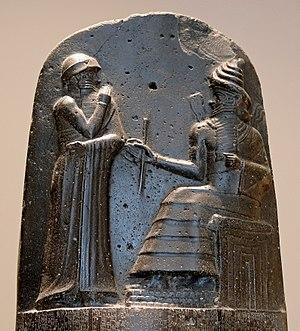
Code de Hammurabi, roi de Babylone
L'histoire de la Mésopotamie débute avec le développement des communautés sédentaires dans le nord de la Mésopotamie au début du Néolithique, et s'achève dans l'Antiquité tardive. Elle est reconstituée grâce à l'analyse des fouilles archéologiques des sites de cette région, et à partir du IVᵉ millénaire av. J.‑C. par des textes écrits essentiellement sur des tablettes d'argile, la Mésopotamie étant l'une des premières civilisations à inventer l'écriture, avec l’Égypte antique.
La Mésopotamie est une région historique du Moyen-Orient située entre le Tigre et l'Euphrate. Elle correspond pour sa plus grande part à l'Irak actuel.
La première dynastie de Babylone a dirigé le royaume centré sur la cité de Babylone pendant trois siècles, de 1894 à 1595 av. J.-C. selon la chronologie moyenne. Comme son nom l'indique, c'est la première à avoir dominé cette cité, et elle en a fait une puissance politique de premier rang. Ce royaume est également connu sous le nom de « paléo-babylonien ».